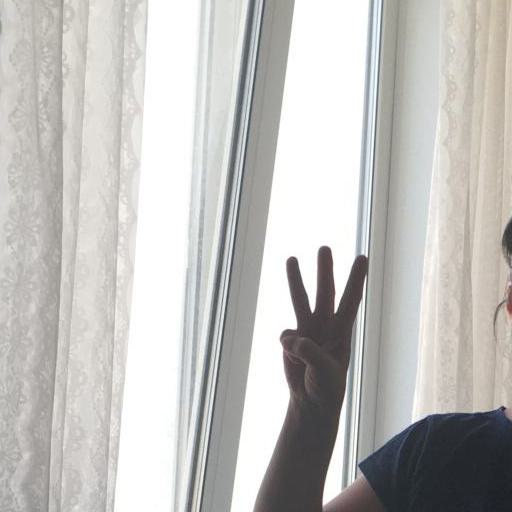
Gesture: three